John Frederick II, Duke of Saxony

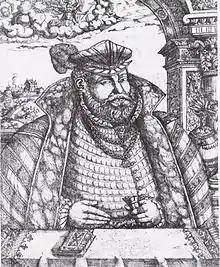

John Frederick II of Saxony (8 January 1529 – 19 May 1595), was Duke of Saxony (1554–1566).